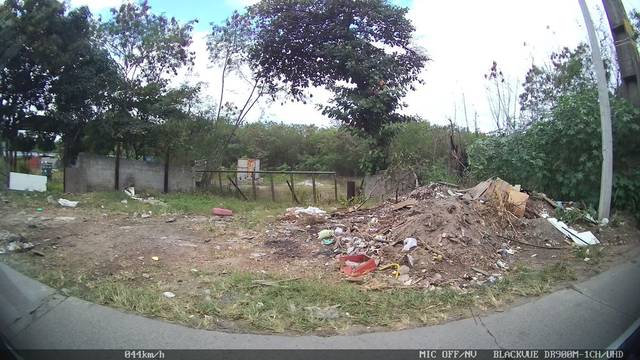
Region: Brazil
Coordinates: -20.335, -40.327